Randy Black

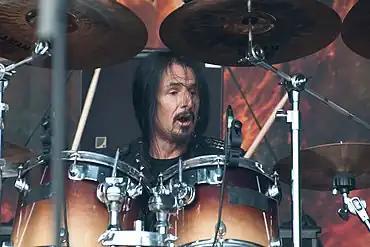
Black performing in 2018

Randy Black (born November 17, 1963) is a Canadian drummer known best for his stints as the drummer for Bif Naked, Annihilator, Primal Fear, and Destruction. Although Black's actual acoustic drum configuration is not unique to the field of drumming, his playing style is notable for his ability to play ambidextrously with a symmetrical set of cymbals, specifically a dual set of remote hi-hats and ride cymbals to his right and to his left respectively.